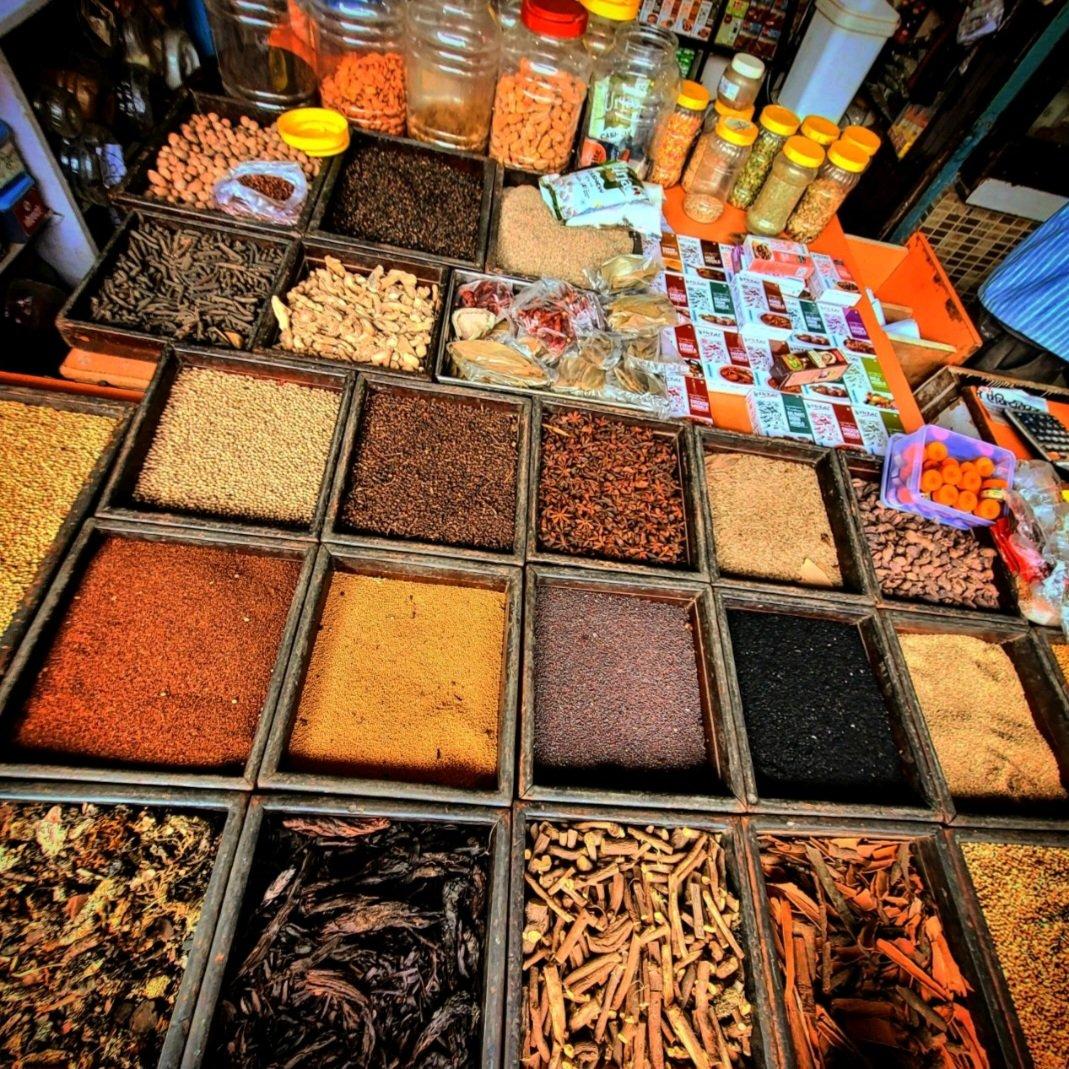
Vijisemehu vya bati ya mstatili vimepangwa kwa mpangilio na vimejaa aina tofauti za viungo vya chakula vyenye rangi tofauti. Juu ya uso wa meza kuna [cs]pakiti[cs] ndogo na chupa za plastiki za wazi na ukubwa tofauti kila moja ikiwa na vitu tofauti ndani.